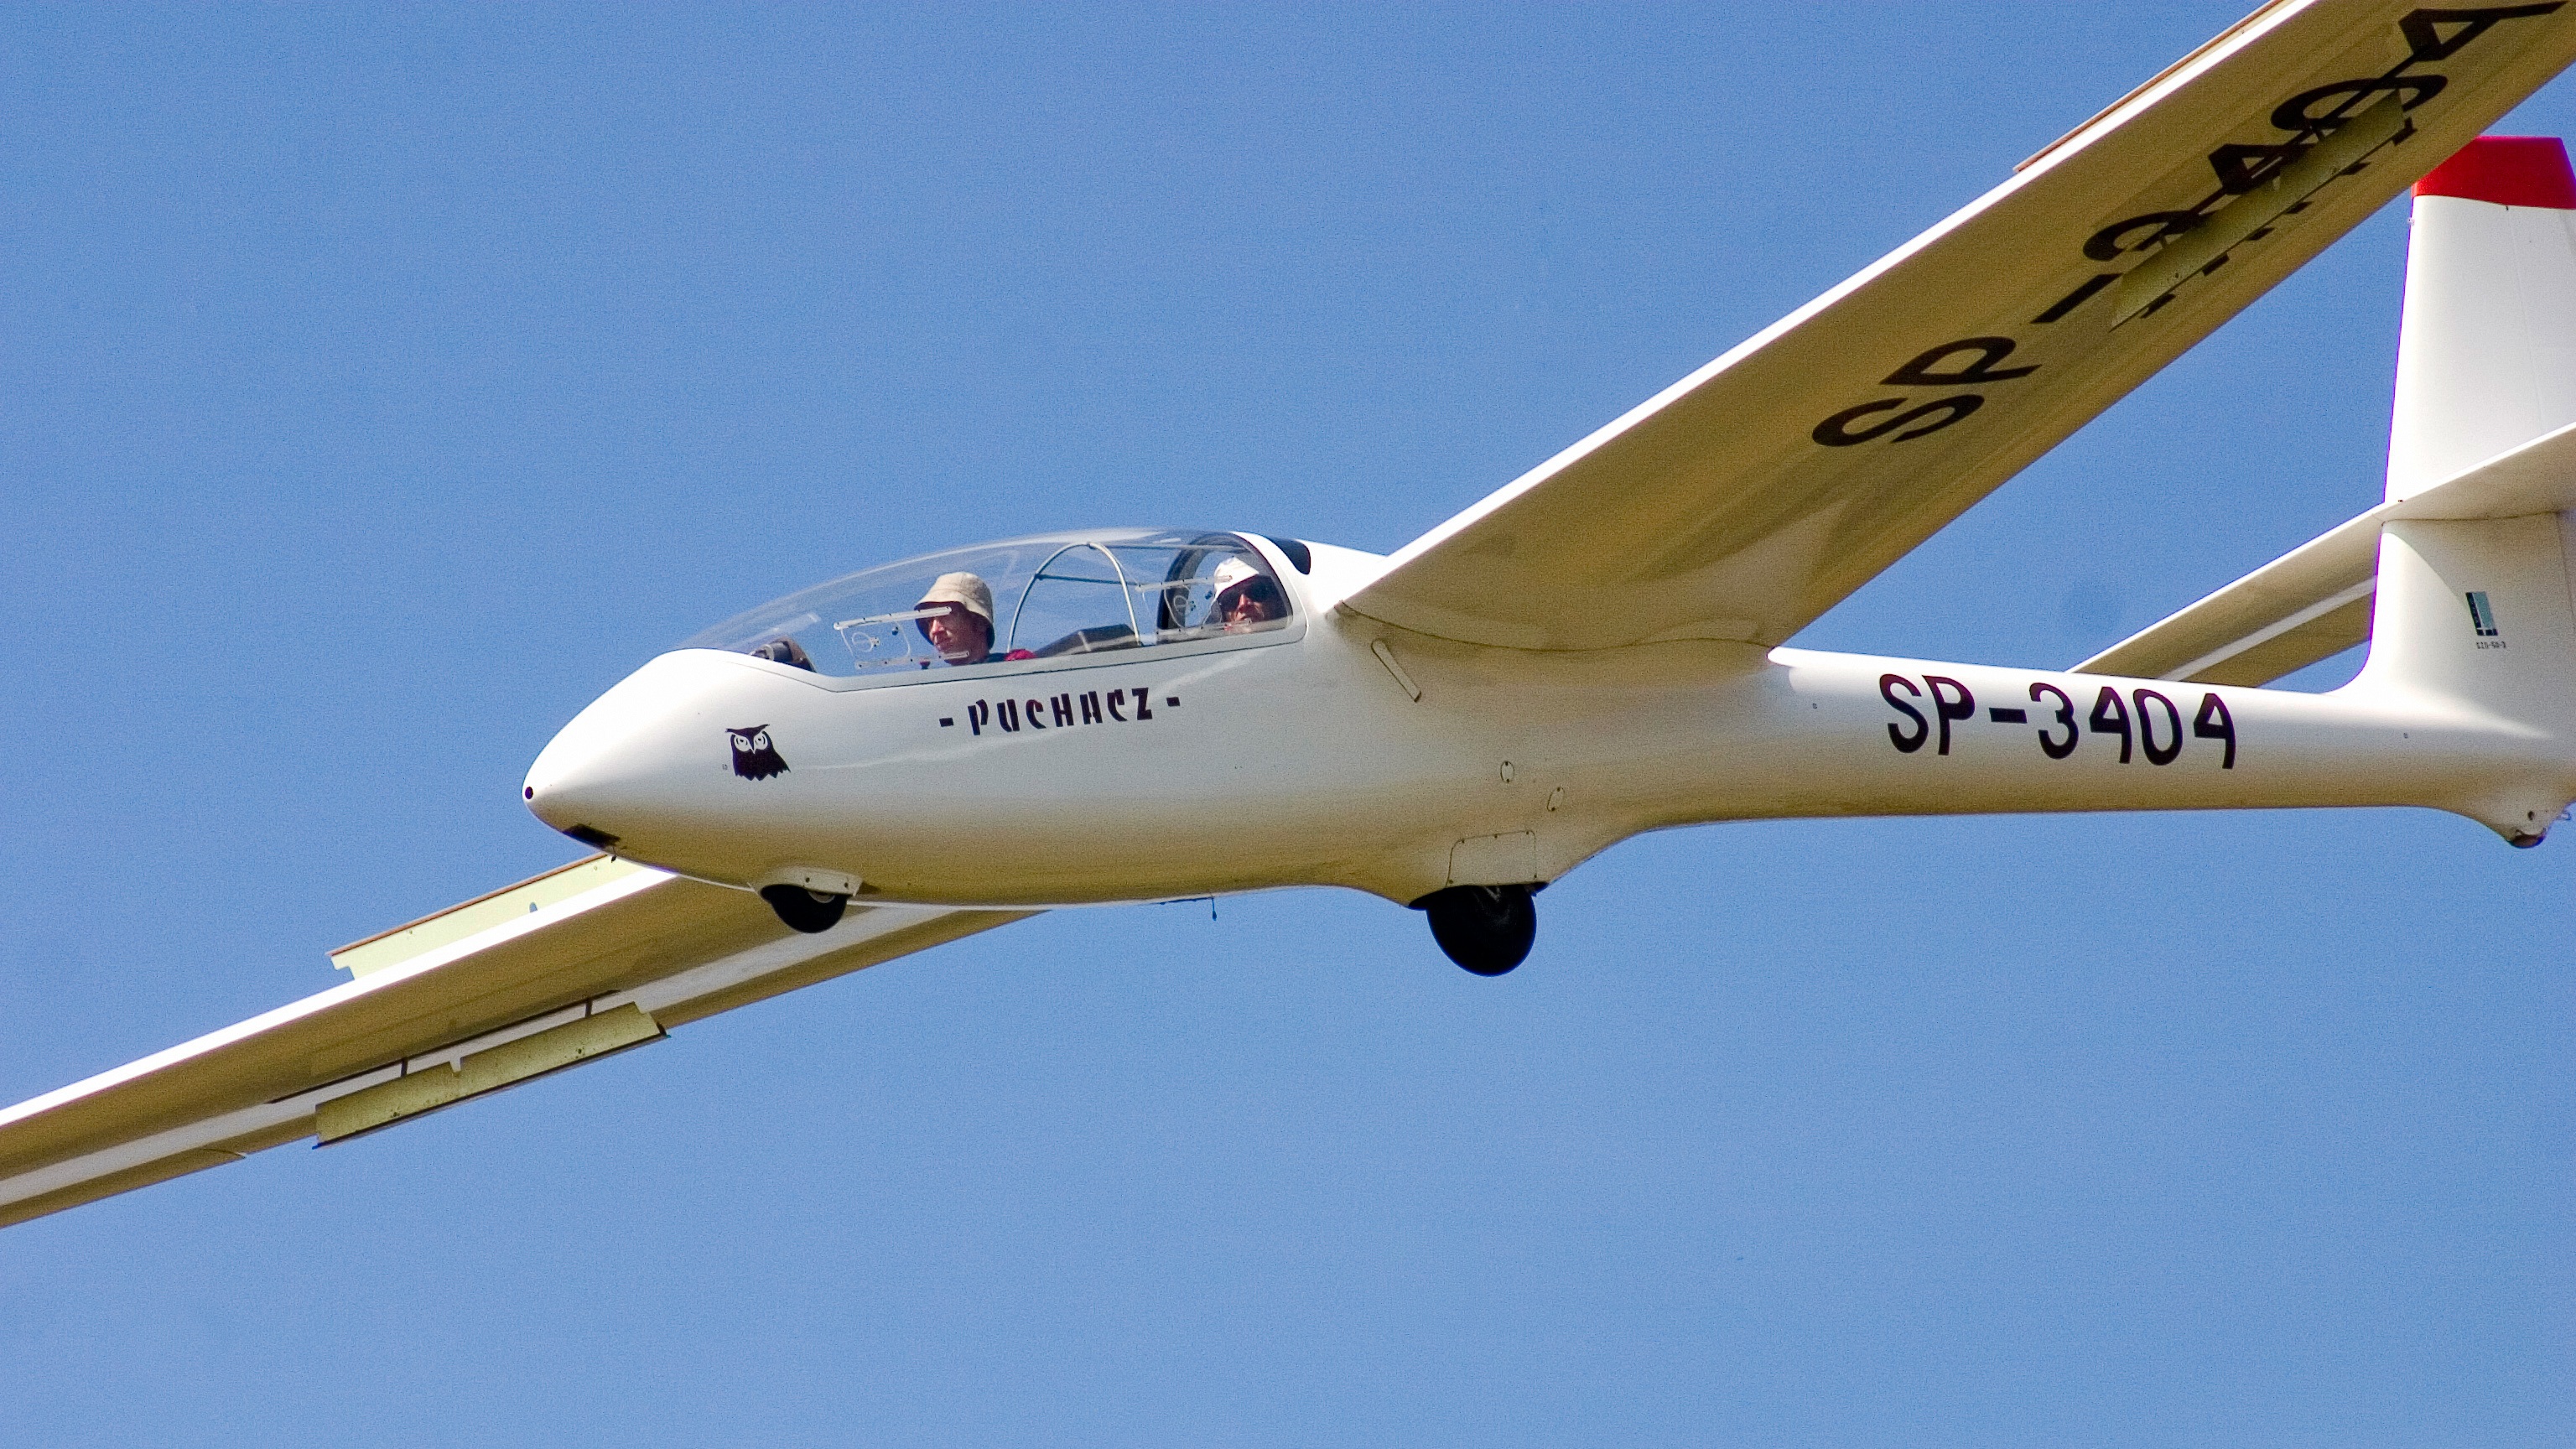
wing, adventure, fly, airplane, aircraft, vehicle, airline, aviation, flight, glide, glider, gliding, airliner, landing, air sports, monoplane, air travel, atmosphere of earth, aerospace engineering, aircraft engine, ultralight aviation